2020 Maya Awards

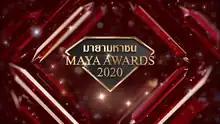

The 6th Maya Awards was an awarding ceremony presented by the Maya Channel Magazine, giving recognition to the Thai entertainment industry in the fields of music, film, television and drama for their achievements in the year 2020.